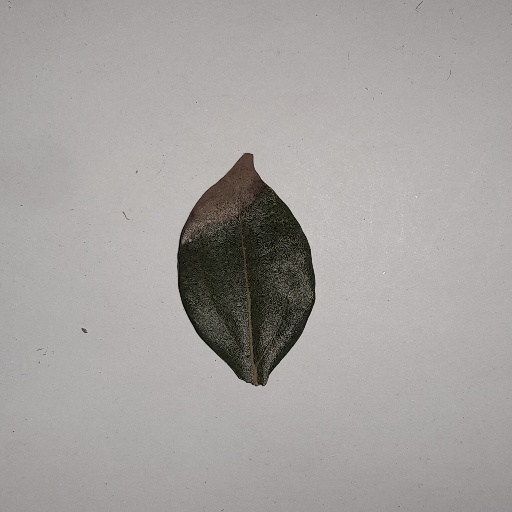
Species: Camphor
Leaf condition: Bacterial Spot